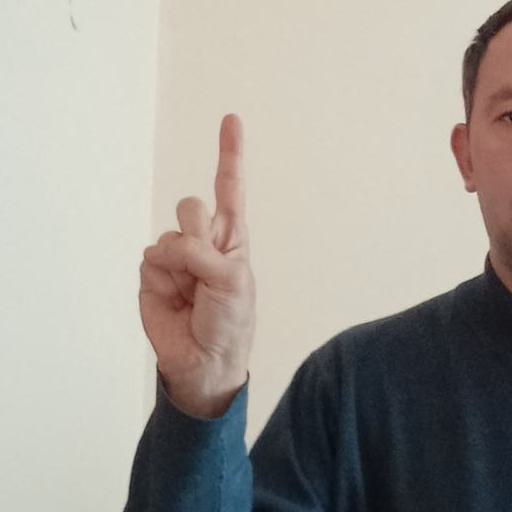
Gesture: one